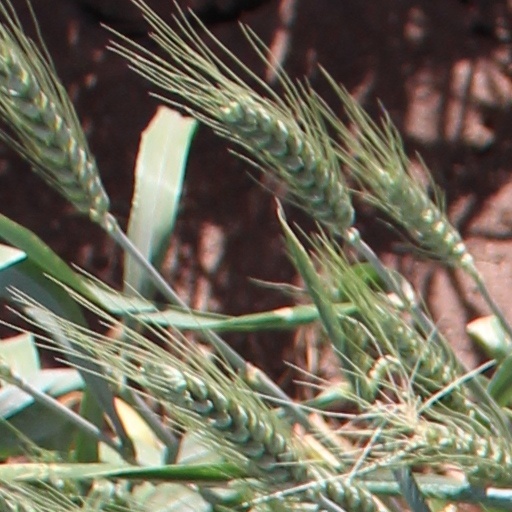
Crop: wheat